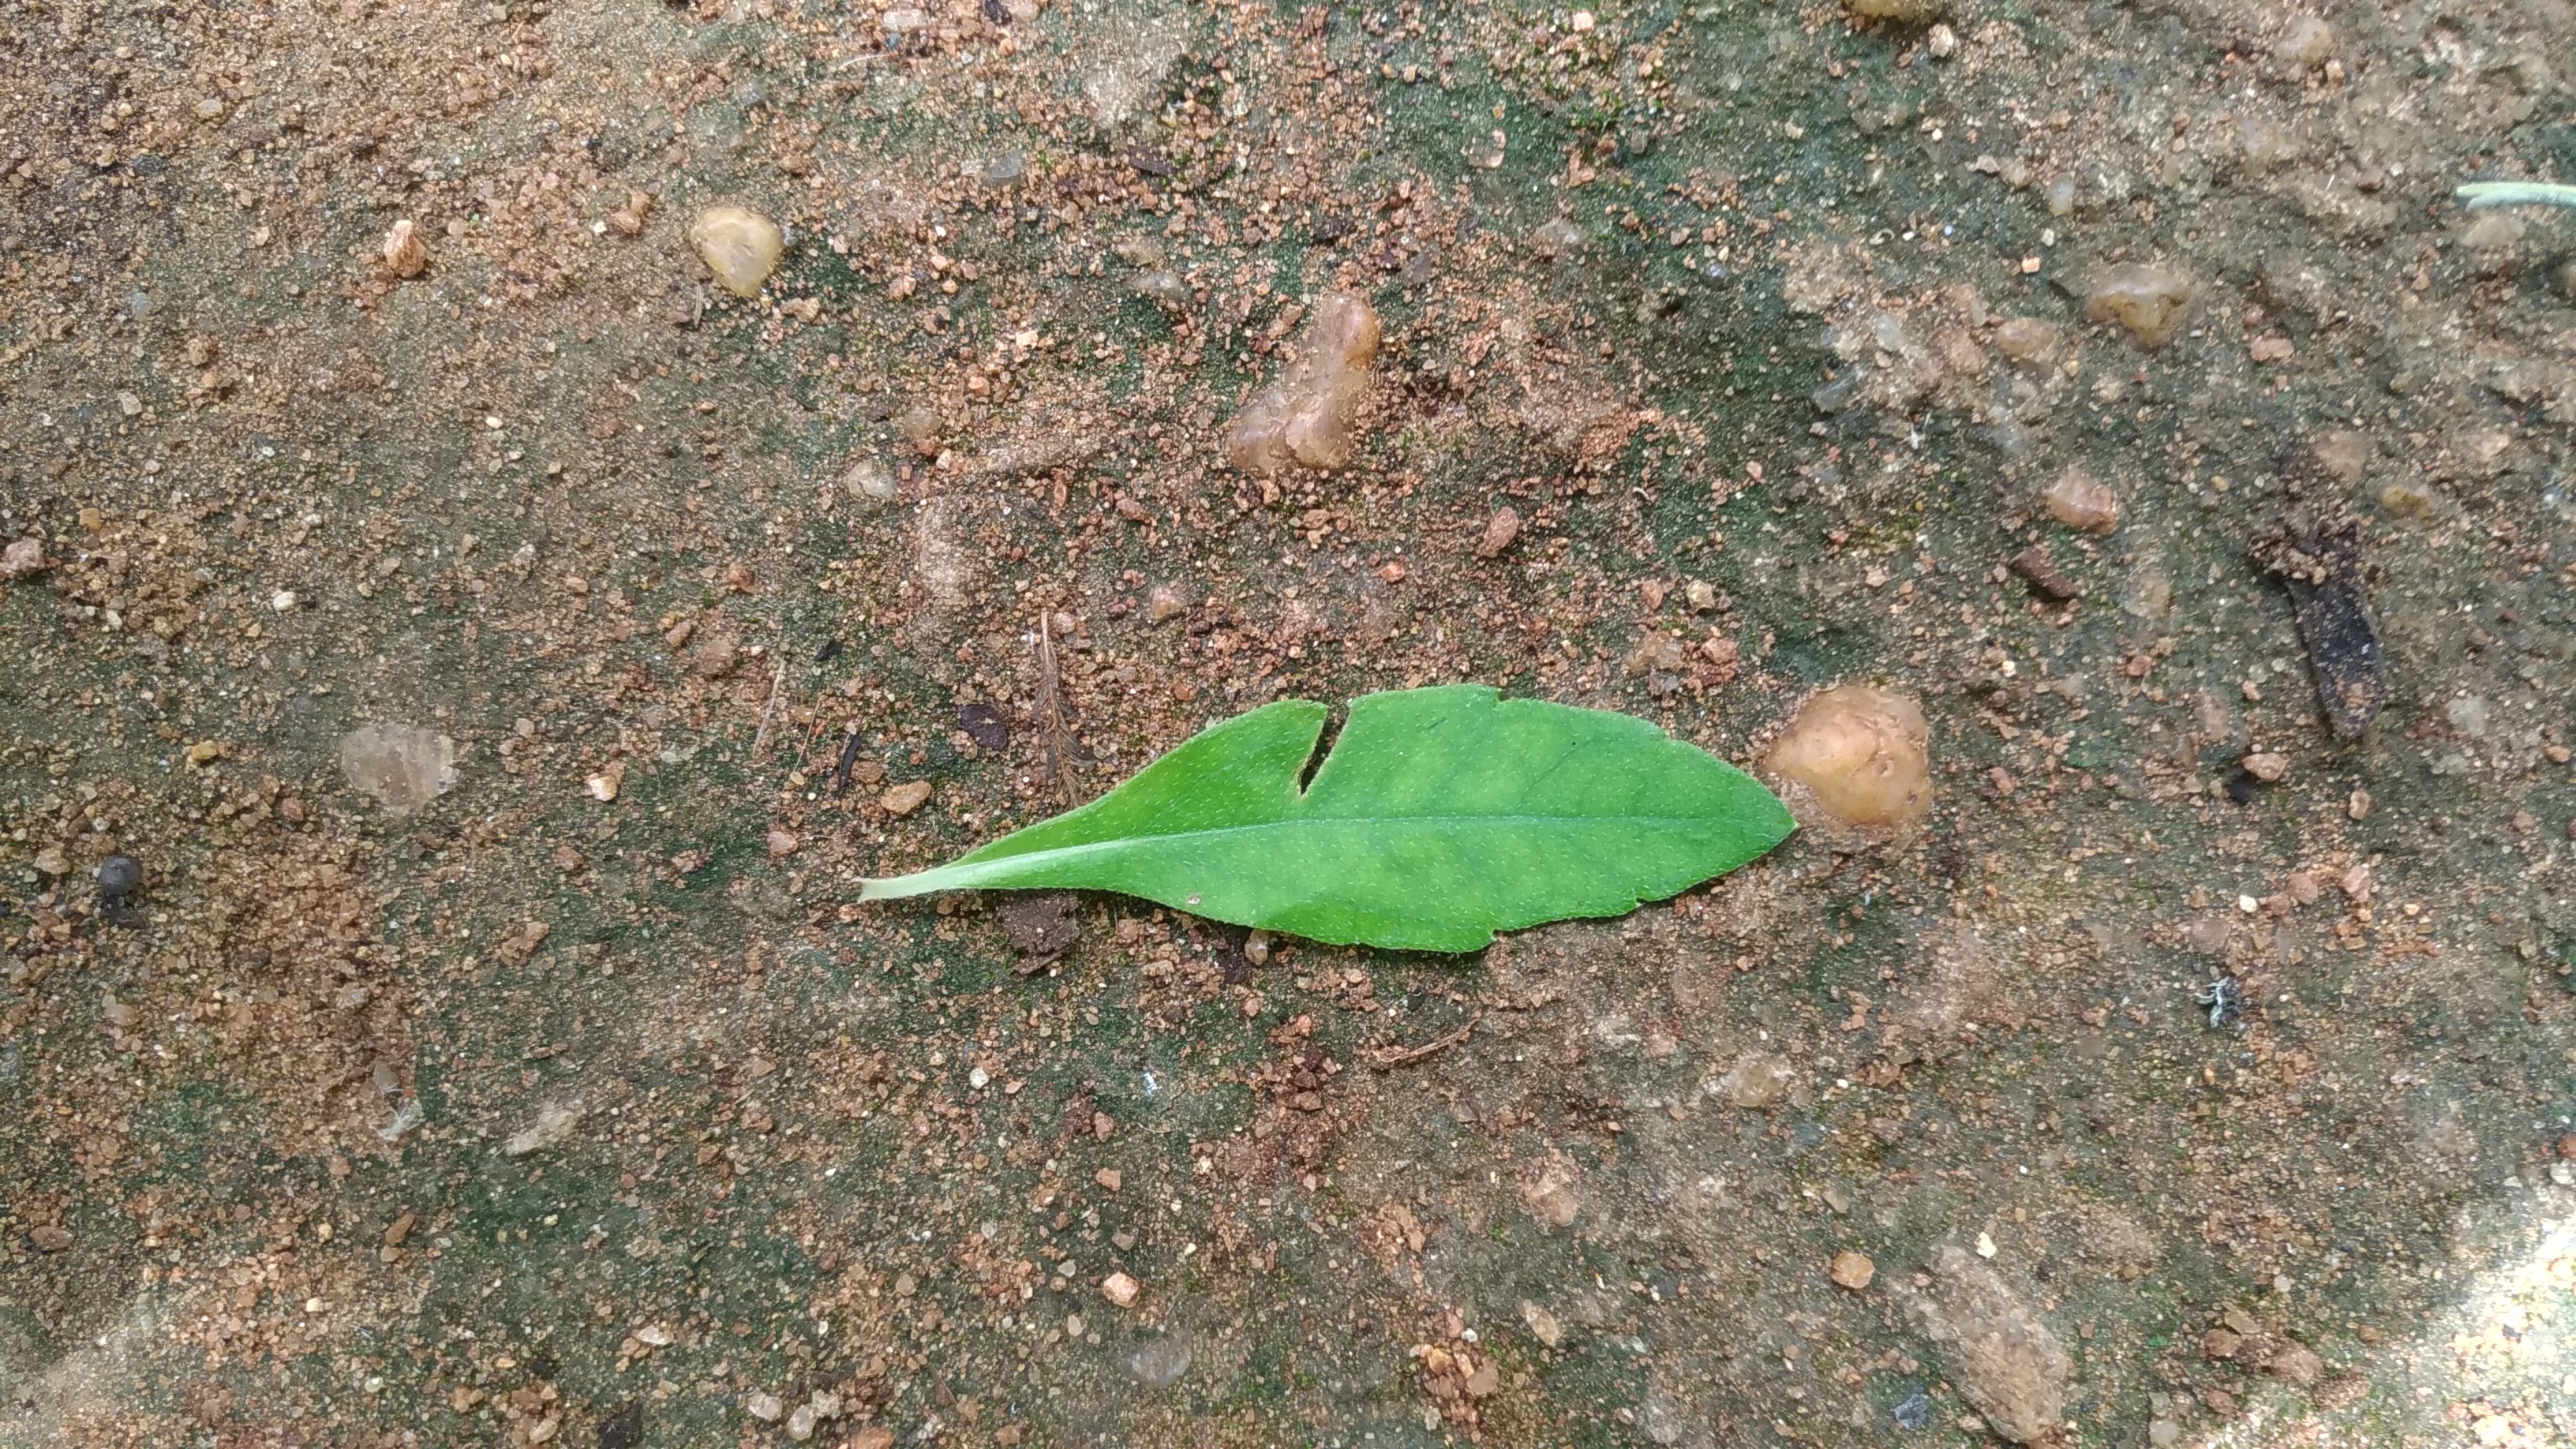
Plant: Bringaraja